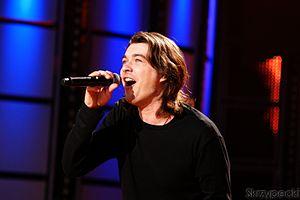
Pectus est un groupe de rock polonais.pectus